Mitzi Hoag

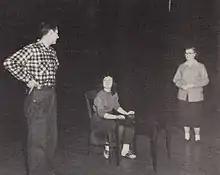
Hoag (center) in a Shimer College production of a J.M. Barrie play in 1952.

In the mid-1950s, Hoag moved to New York, where she continued her study of acting with Herbert Berghof. She was cast in multiple off-Broadway shows, but these were all cancelled due to funding problems. Finally, she starred in the title role of the 1958 off-Broadway hit "Heloise", an adaptation by James Forsyth of the story of Heloise and Abelard. The play, which won considerable critical acclaim, was produced primarily by erstwhile actors and staffers of Case Western's Eldred Theatre.